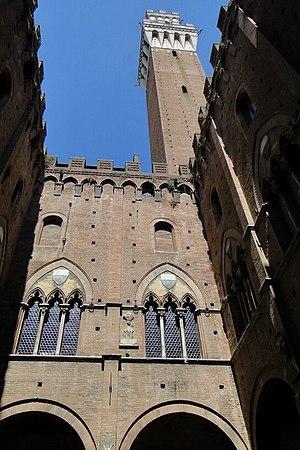
Le Palazzo Pubblico, édifice emblématique de la ville de Sienne, est un monument civil dont la construction fut entamée à la fin du XIIIᵉ siècle et achevée vers le milieu du XIVᵉ siècle. On y retrouve les éléments architecturaux qui caractérisent le gothique siennois. Il se situe dans le bas de la Piazza del Campo, la place centrale de Sienne qui accueille 2 fois par an le Palio.
La Piazza del Campo est la place principale de la ville de Sienne. Elle est reconnaissable par sa forme incurvée inclinée comme un amphithéâtre, la partie basse donnant sur le Palazzo Pubblico et sa tour la Torre del Mangia haute de 102 m.